Mo i Rana

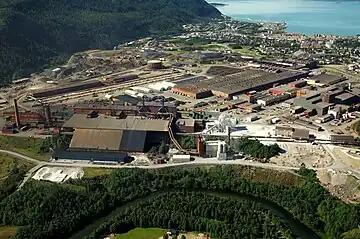
Mo Industrial Park. One of Norway's largest industrial parks.

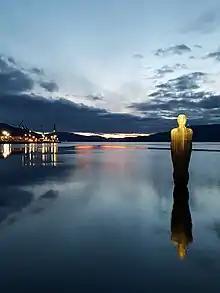
"Havmannen", a sculpture made from Arctic granite in 1995 by the English sculptor Antony Gormley.

Mo Industrial Park is one of Norway's largest industrial parks. It is important for the local society, giving work to approximately 1900 people. As of 2023, FREYR has a so-called test factory for battery technology; the size of the factory is 13,000 square meters. The company said that it will be minimizing investments in 2024.